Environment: real
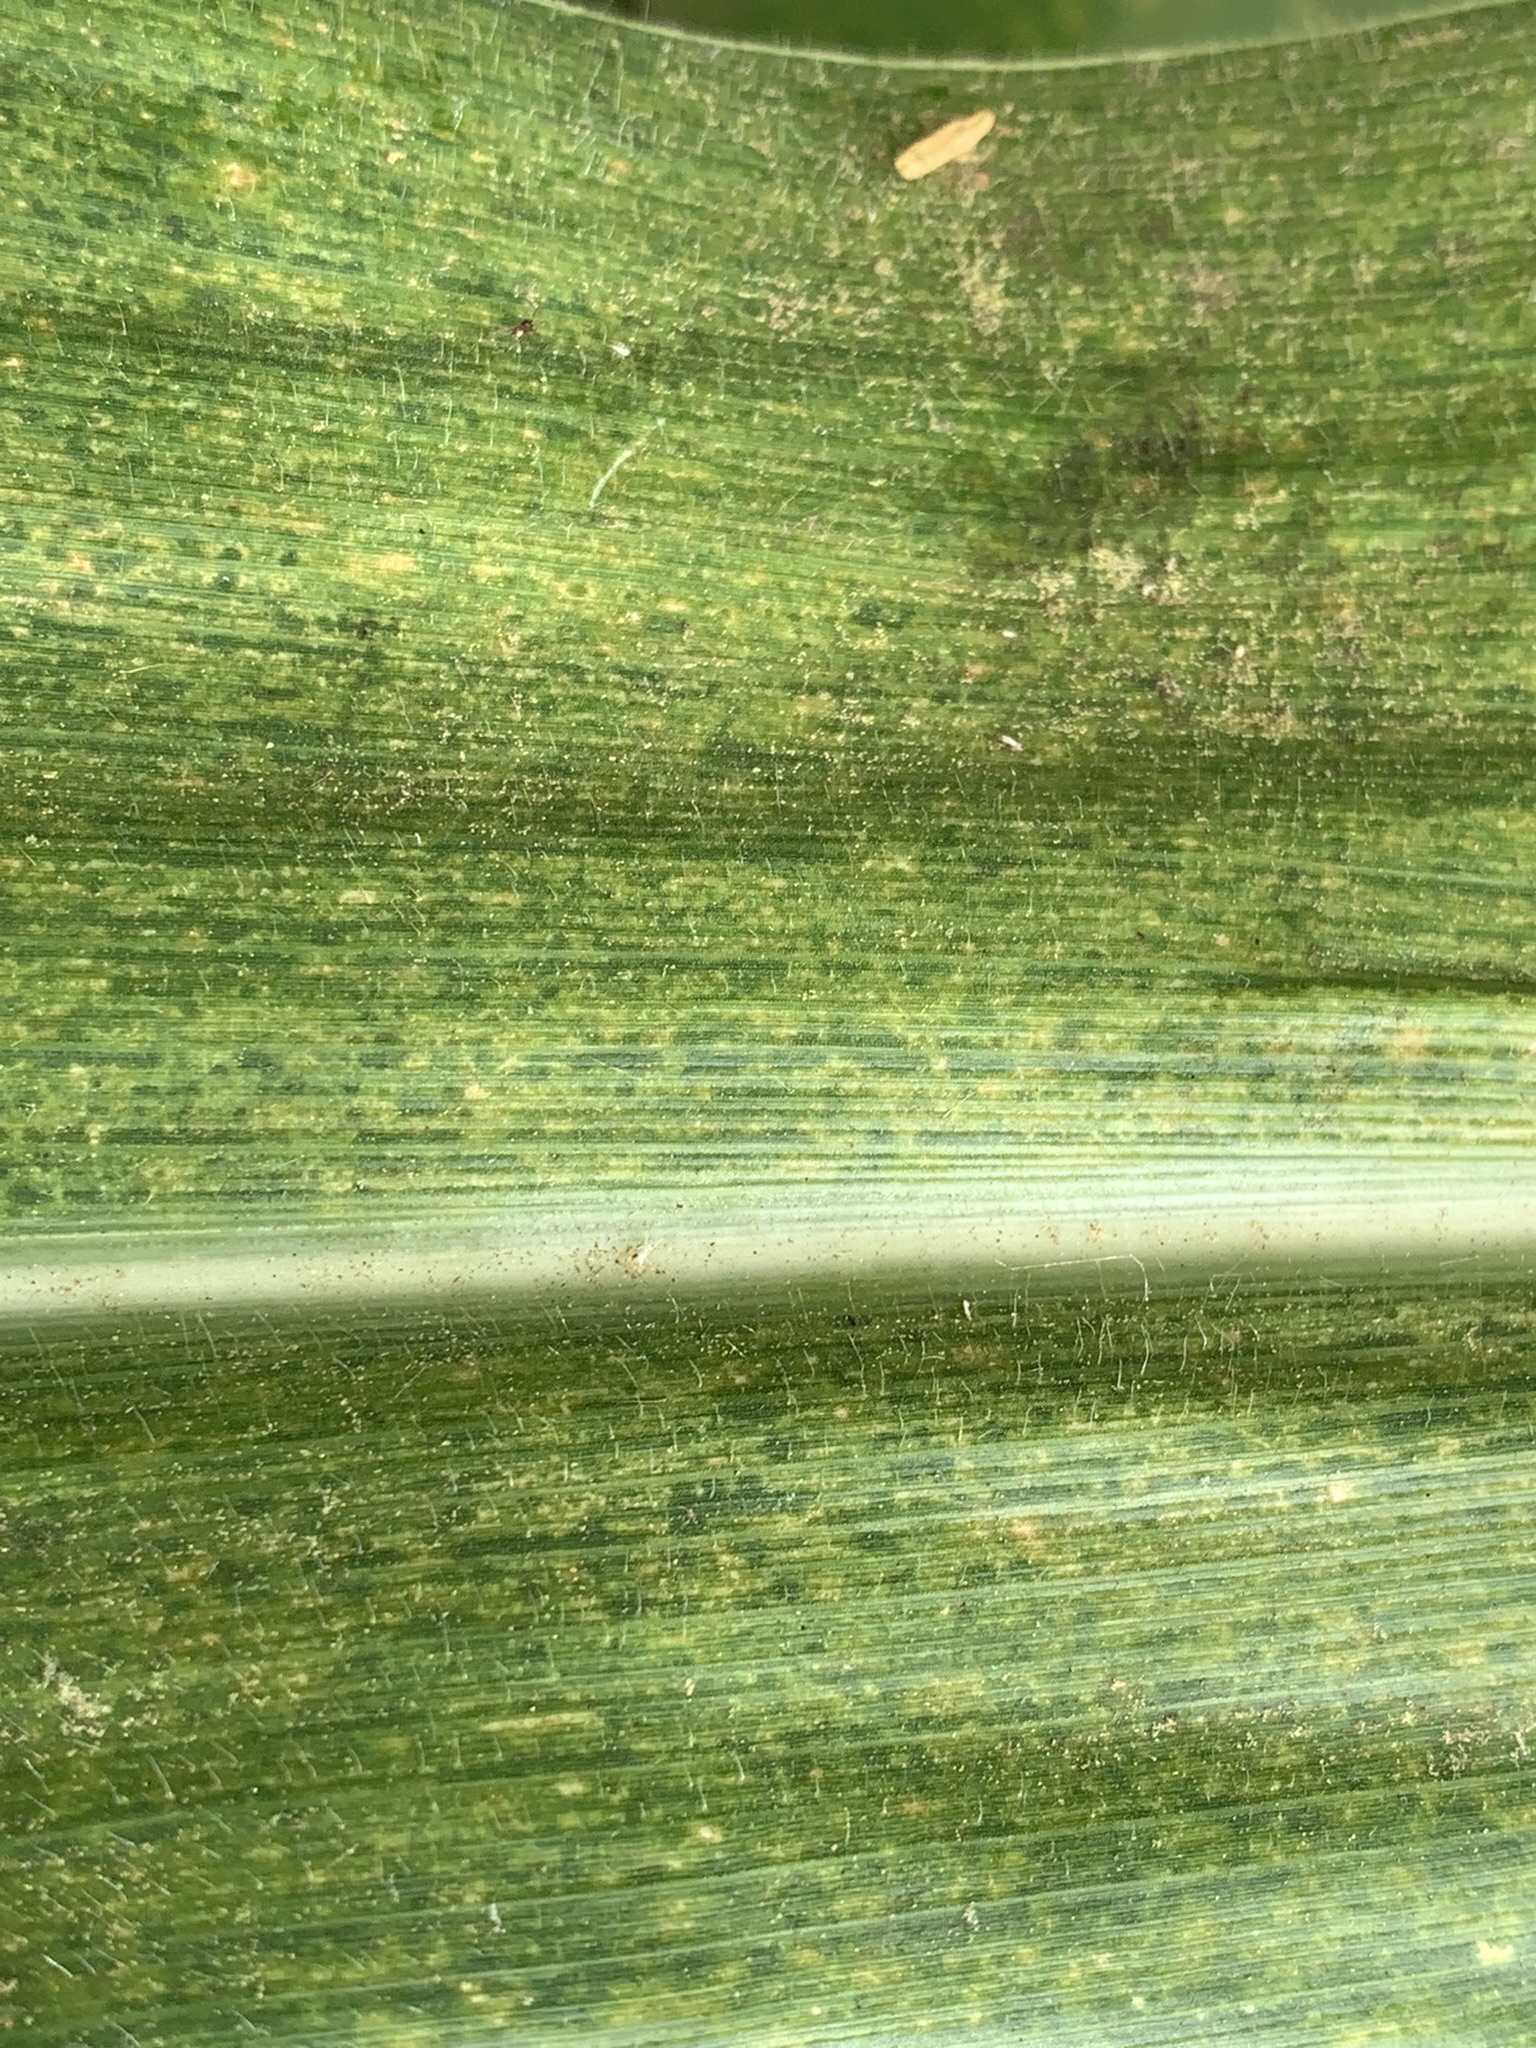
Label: lethal_necrosis